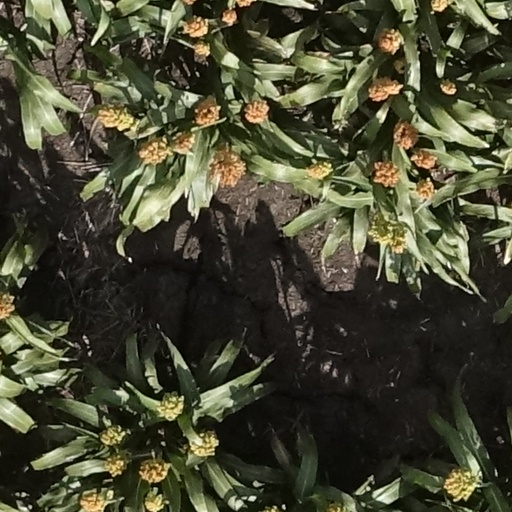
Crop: sorghum